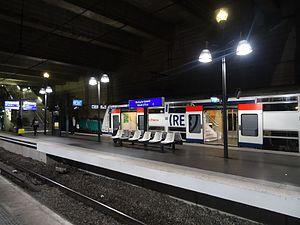
Gare de Noisy le Grand Mont d'Est
Noisy-le-Grand est une commune française située dans le département de la Seine-Saint-Denis en région Île-de-France.
La gare de Noisy-le-Grand-Mont d'Est est une gare ferroviaire française de la ligne A du RER d'Île-de-France, située sur le territoire de la commune de Noisy-le-Grand, dans le département de la Seine-Saint-Denis, en région Île-de-France. Elle porte le nom d'un quartier de la commune.
La gare de Noisy-le-Grand-Mont d'Est est une gare ferroviaire française de la ligne A du RER d'Île-de-France, située sur le territoire de la commune de Noisy-le-Grand, dans le département de la Seine-Saint-Denis, en région Île-de-France. Elle porte le nom d'un quartier de la commune.